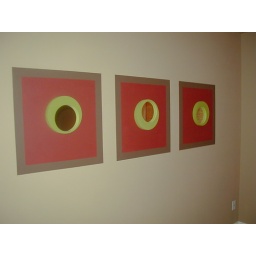
this is the wall opposite the bed in the 'w' guestroom.... paint and mirrors from ikea...gotta love ikea....